2016 Red Bull Air Race of Chiba

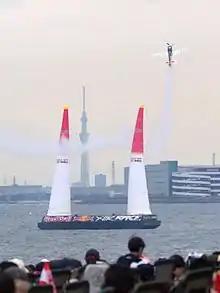
Extra 330LX（OE-ARO）

The 2016 Red Bull Air Race of Chiba was the third round of the 2016 Red Bull Air Race World Championship season, the eleventh season of the Red Bull Air Race World Championship. The event was held in Chiba, Japan.